Coldstream Football Club

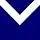

Coldstream Football & Netball Club, nicknamed the Cougars, is an Australian rules football team. It is based in the Yarra Valley of Melbourne, Victoria, Australia and is part of the Eastern Football League.